NSB Di 2

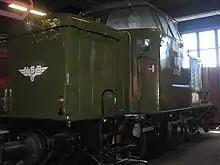
Thune-built 2.833 in the original green color scheme at the Norwegian Railway Museum

The second batch of locomotives consisted of three more units built by MaK, numbered 806 through 808, and delivered in 1957. The following year NSB took delivery of two units from Thune, numbered 804 and 805. All following production would be made by Thune, with prime movers from Bergen Mekaniske Verksted. The first fifteen of these were no. 808–823, delivered in 1962, followed by sixteen units, no. 824–839, in 1963 and 1964. Another series, the nine units numbered 840–848 was delivered in 1970 and the final series, the six units numbered 849–854, was delivered in 1973.